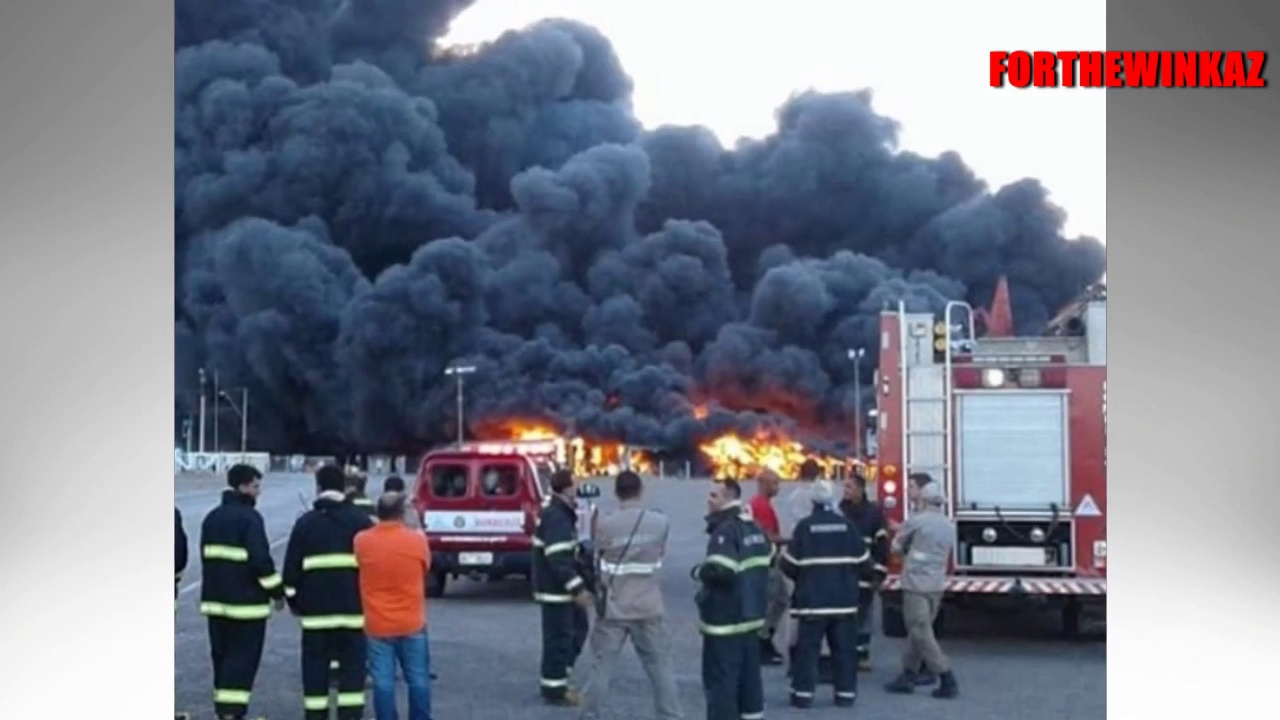
Fire: yes
Smoke: yes